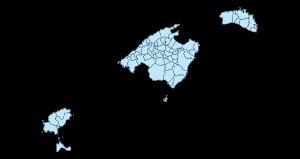
Liste des 67 communes des Îles Baléares.